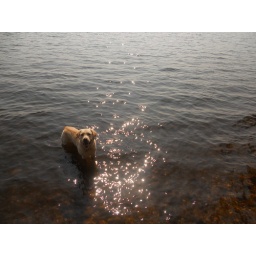
I threw my puppy in the river, like that girl from that video. Just kidding, he loves to swim. +1